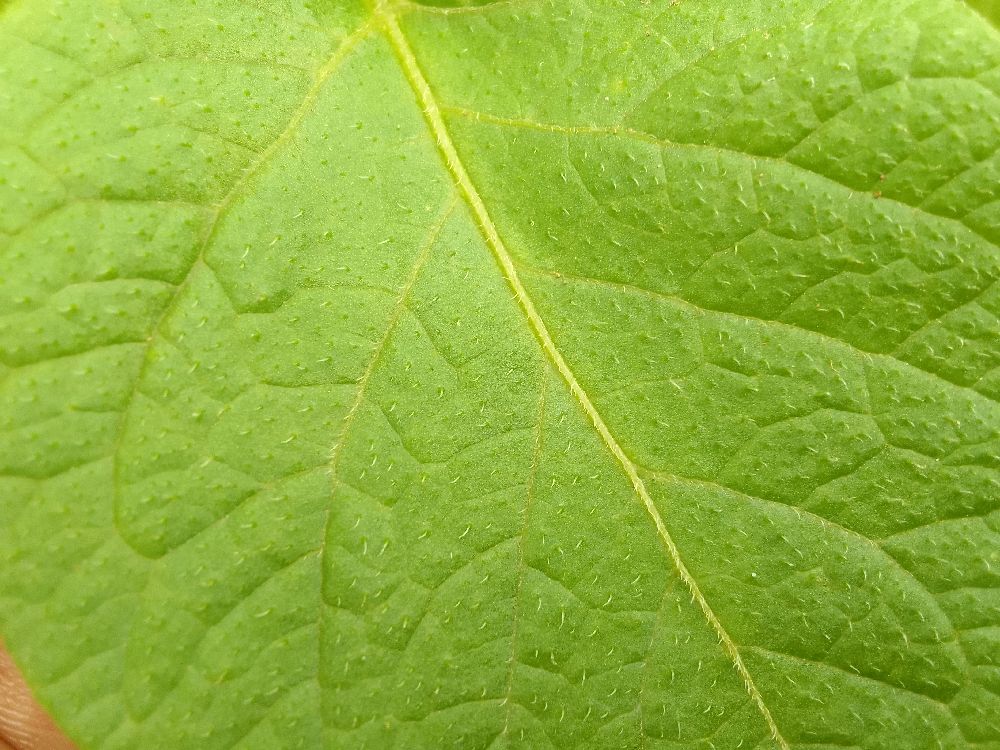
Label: Healthy